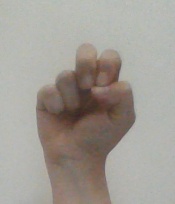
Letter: gaaf